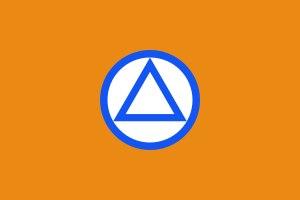
Léon Degrelle, né le 15 juin 1906 à Bouillon et mort le 31 mars 1994 à Malaga, était un journaliste, écrivain, et directeur de presse engagé dans la mouvance catholique belge. Il entama ensuite une carrière politique, en fondant le mouvement Rex, au départ parti nationaliste proche des milieux catholiques, qui devint rapidement un parti fasciste, puis durant la Seconde Guerre mondiale, se rapprocha du national-socialisme, pour finir dans la collaboration avec l'occupant allemand. Combattant sur le front de l'Est avec la 28ᵉ division SS Wallonie, il termina la guerre en tant que SS-Sturmbannführer et Volksführer der Wallonen. Exilé en Espagne en 1945 et naturalisé en 1954, il y vécut près de cinquante années en construisant sa propre légende et s'érigeant comme un ardent défenseur du nazisme et des thèses négationnistes. Il s'imposa comme une référence de l'extrême droite.